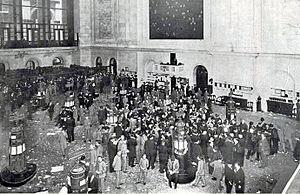
La Panique bancaire américaine de 1907, aussi nommée Panique des banquiers, est une crise financière qui eut lieu aux États-Unis lorsque le marché boursier s'effondra brusquement, perdant près de 50 % de la valeur maximale atteinte l'année précédente. Cette panique se produisit au milieu d'une période de récession, marquée par d'innombrables retraits de fonds des banques de détail et d'investissement. La panique de 1907 se propagea à tout le pays, de nombreuses banques et entreprises étant acculées à la faillite. Parmi les premières causes de la crise, on peut citer le retrait de liquidités des banques de New York, la perte de confiance des dépositaires et l'absence d'un fonds de garantie des dépôts.